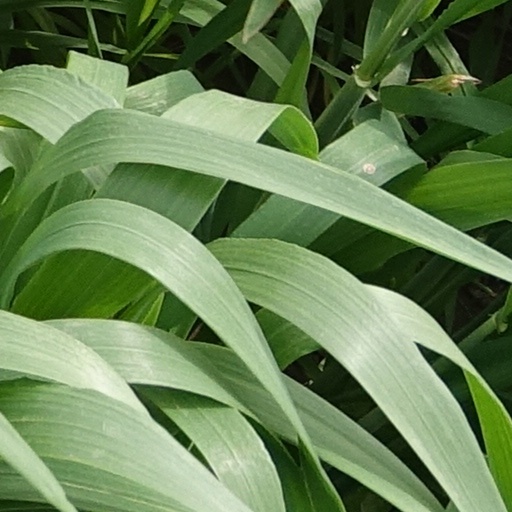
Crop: wheat